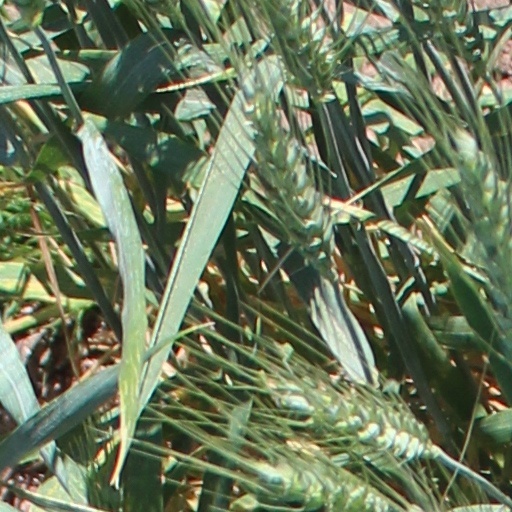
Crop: wheat